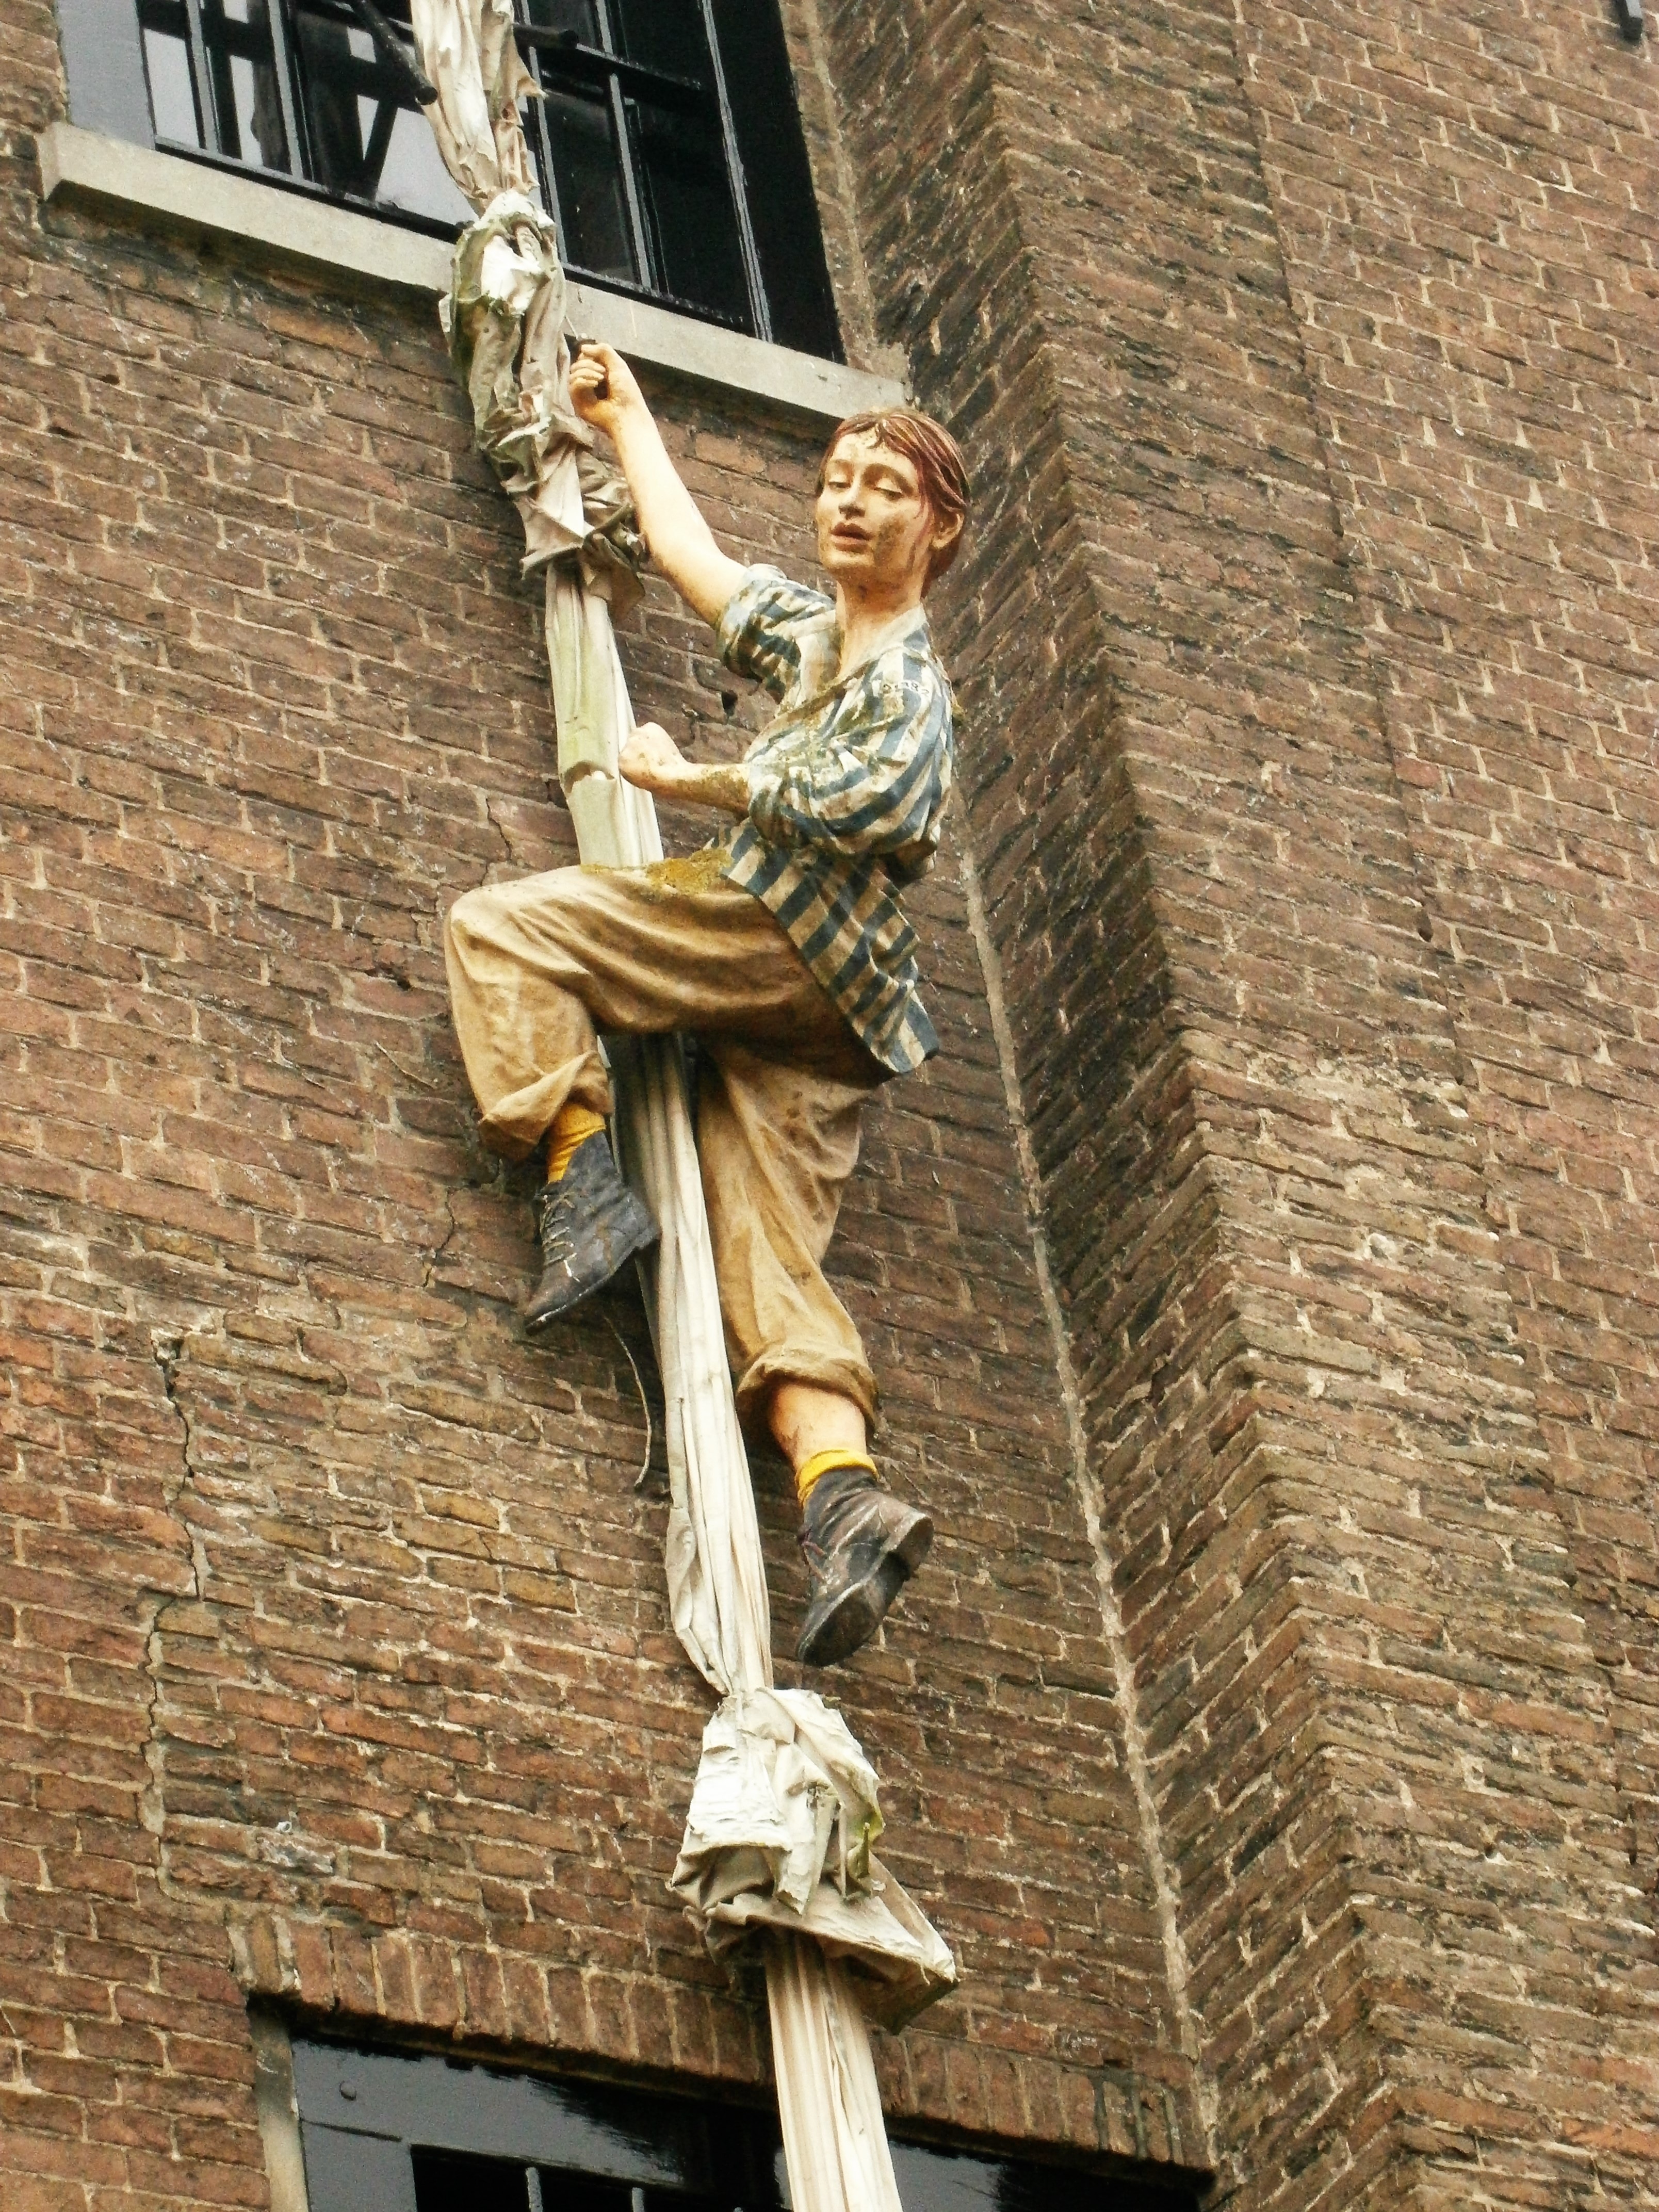
escape, monument, statue, sculpture, art, netherlands, prison, image, knot, cell, deventer, bed sheet